Jeanne Nicholson

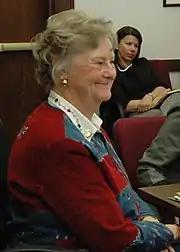
Nicholson in 2011

Jeanne Nicholson (born September 22, 1943) is a former Democratic member of the Colorado Senate who represented the 16th district from 2011 to 2015, encompassing the city of Georgetown, Colorado.